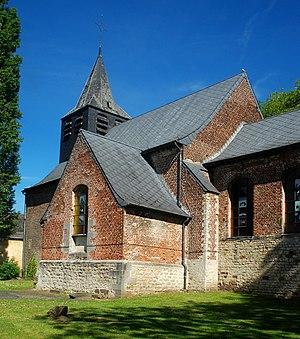
Belgique - Brabant wallon - Genappe - Glabais - Église Saint-Pierre
Genappe est une ville francophone de Belgique située en Région wallonne dans la province du Brabant wallon.
L'église Saint-Pierre est une église de style classique située à Glabais, village de la ville belge de Genappe, en province du Brabant wallon.